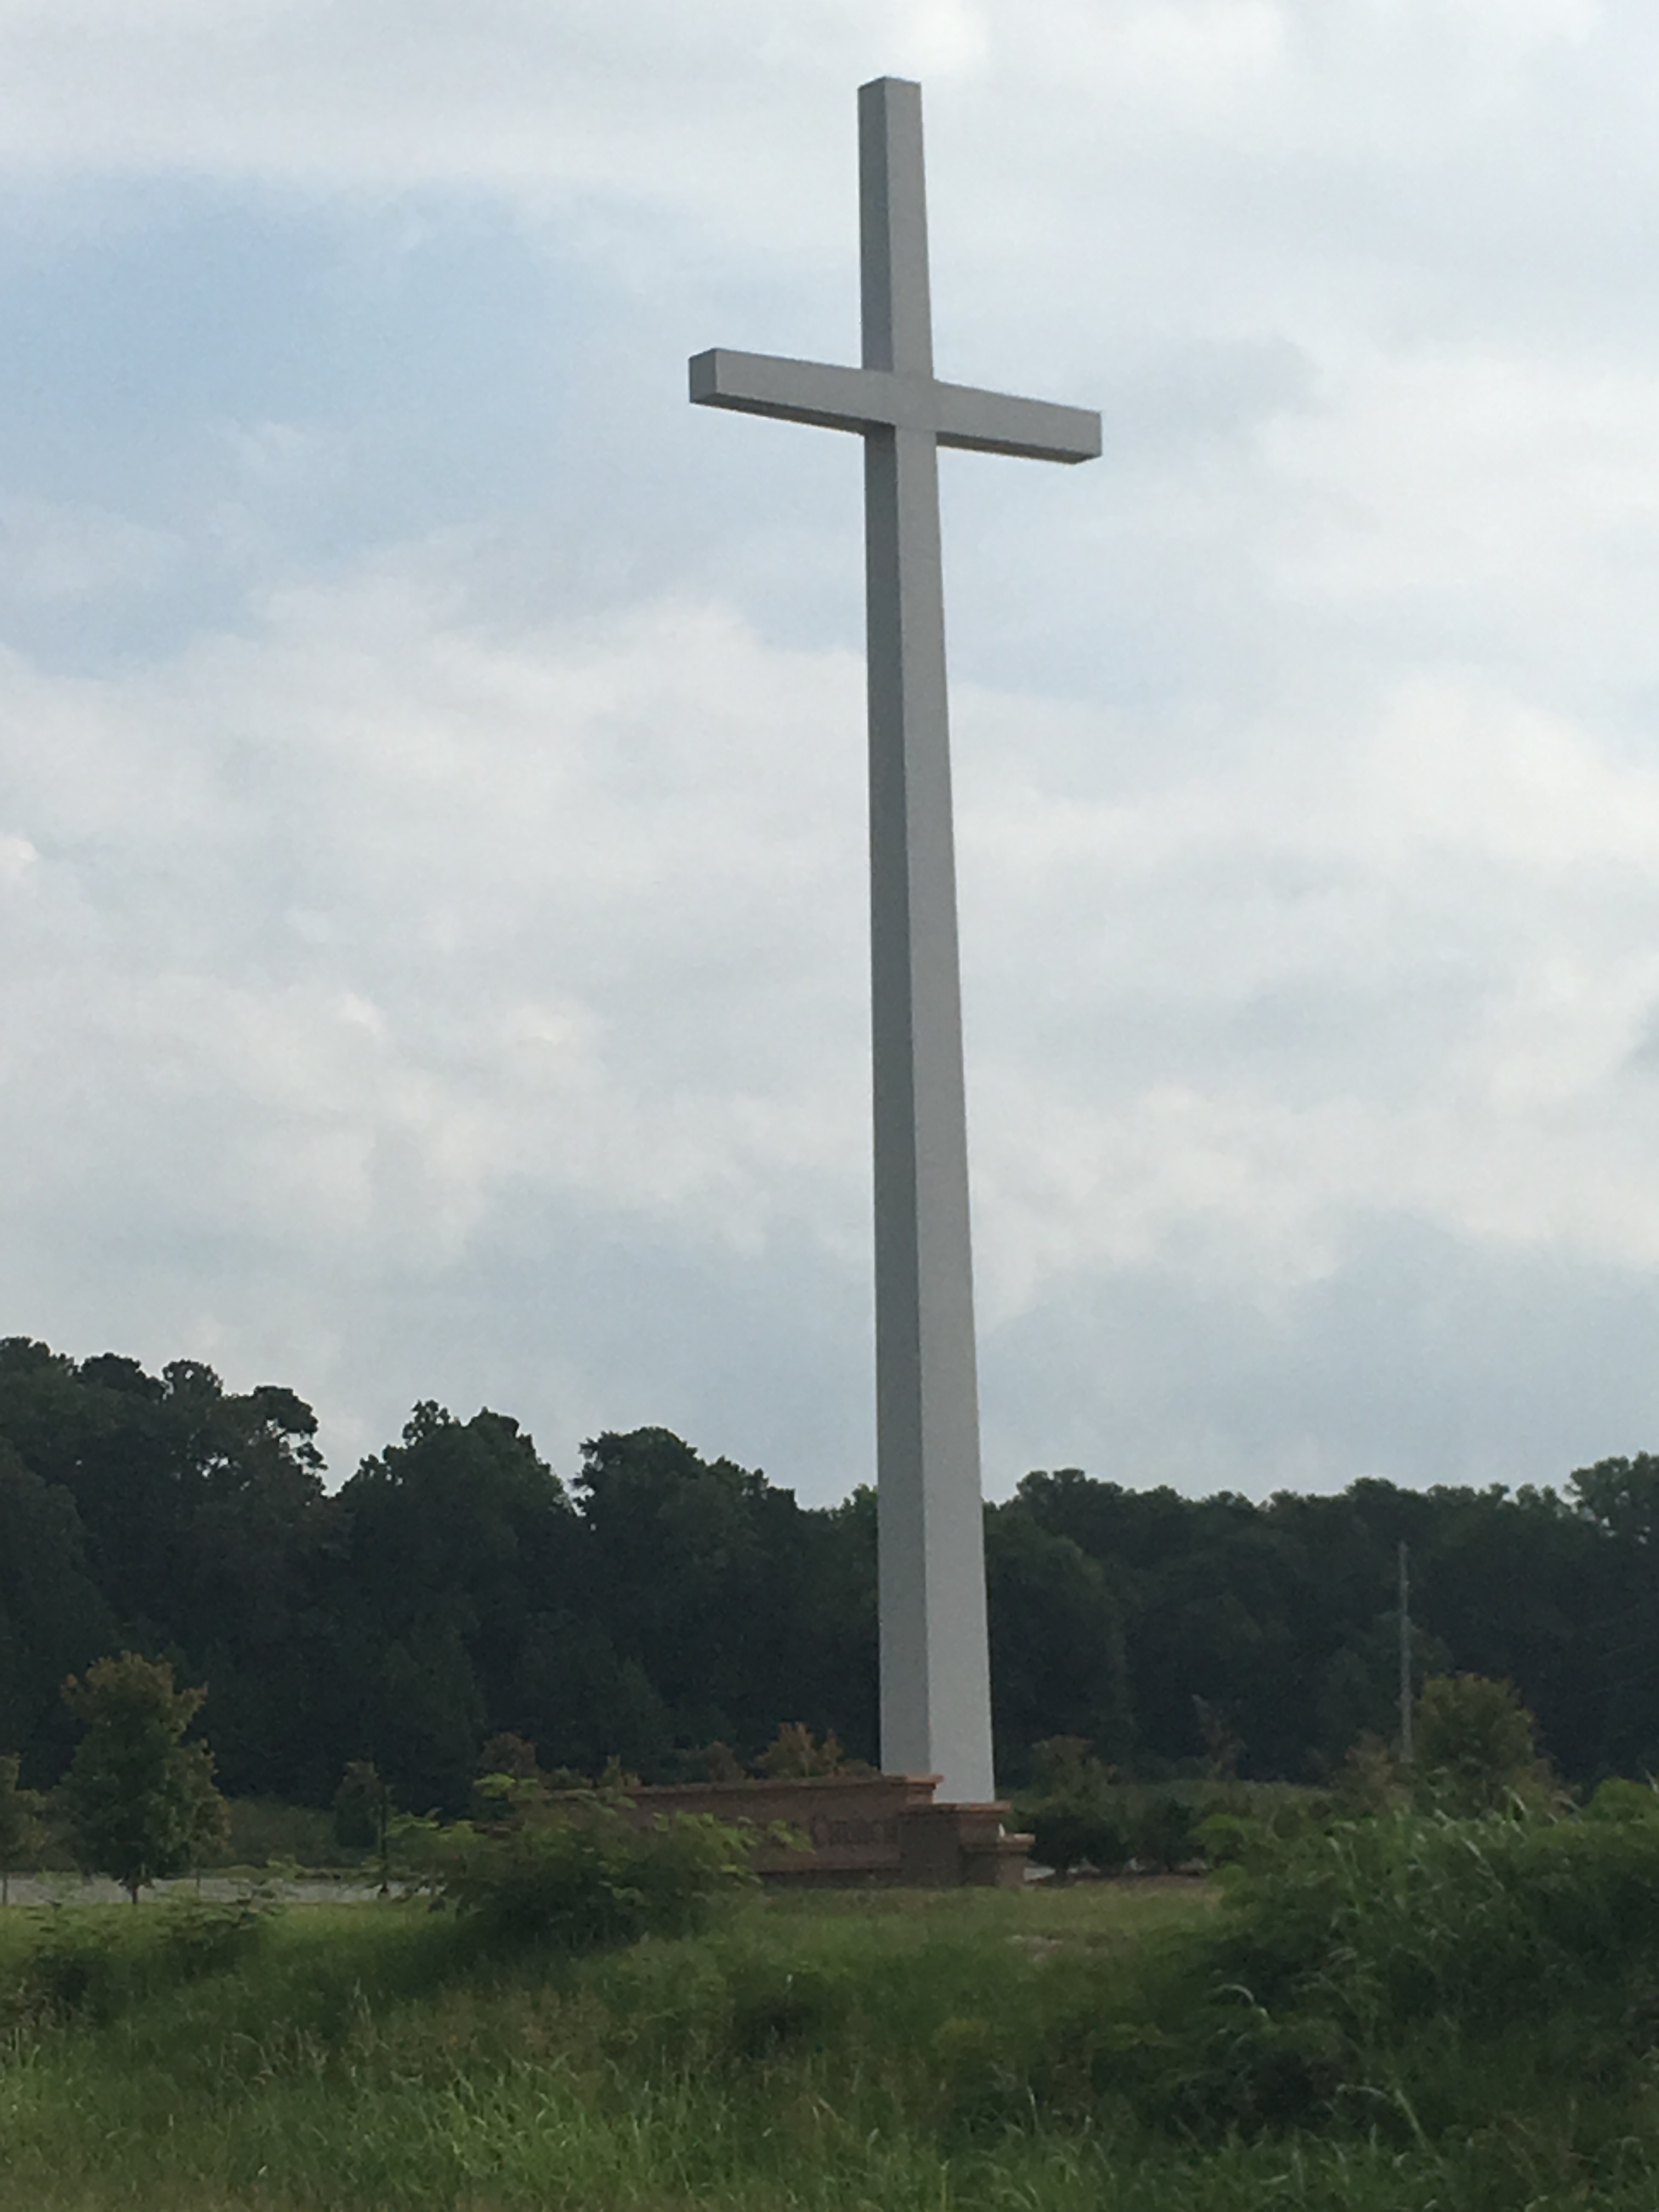
wind, monument, symbol, cross, memorial